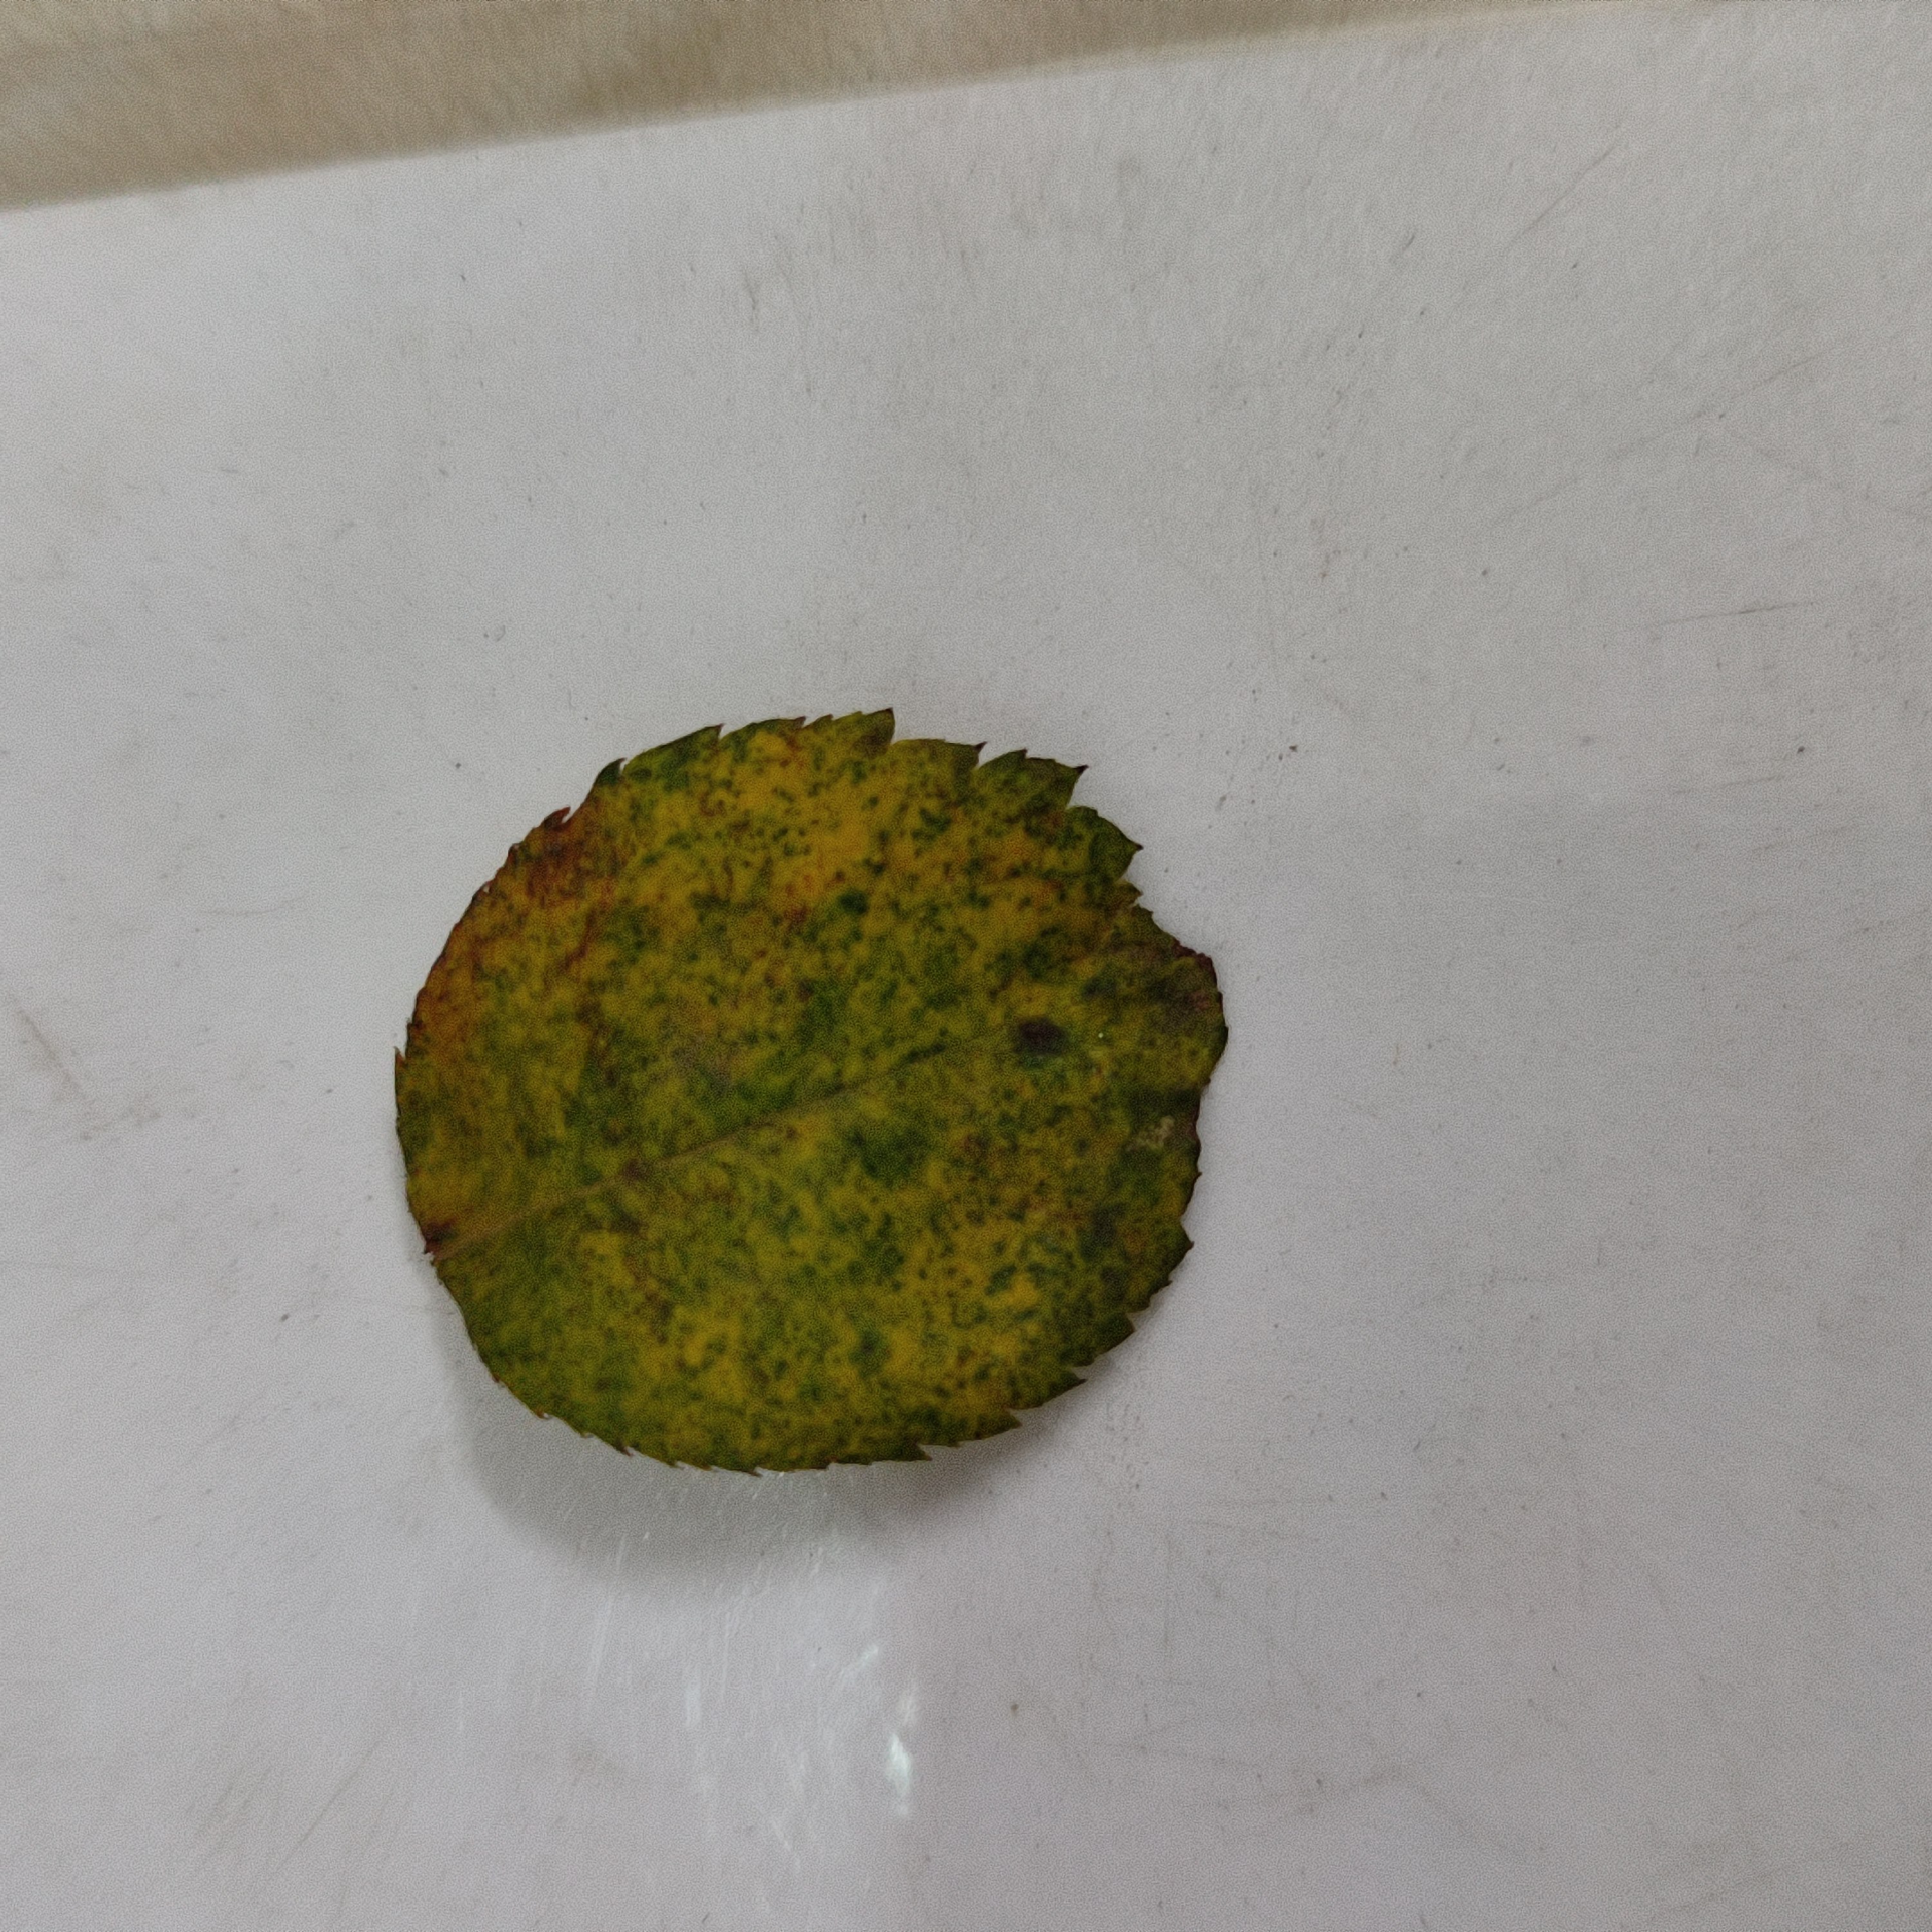
Label: Yellow Mosaic Virus